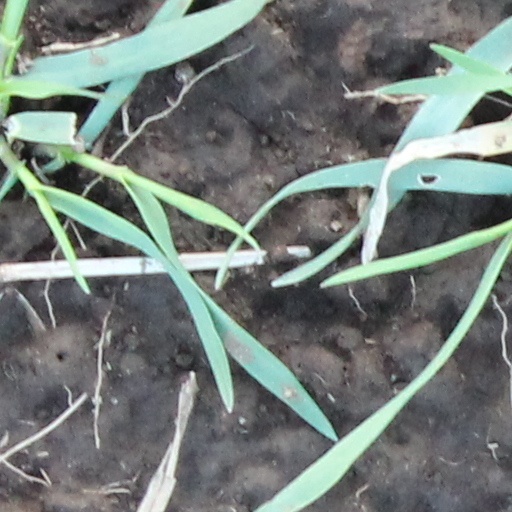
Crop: wheat